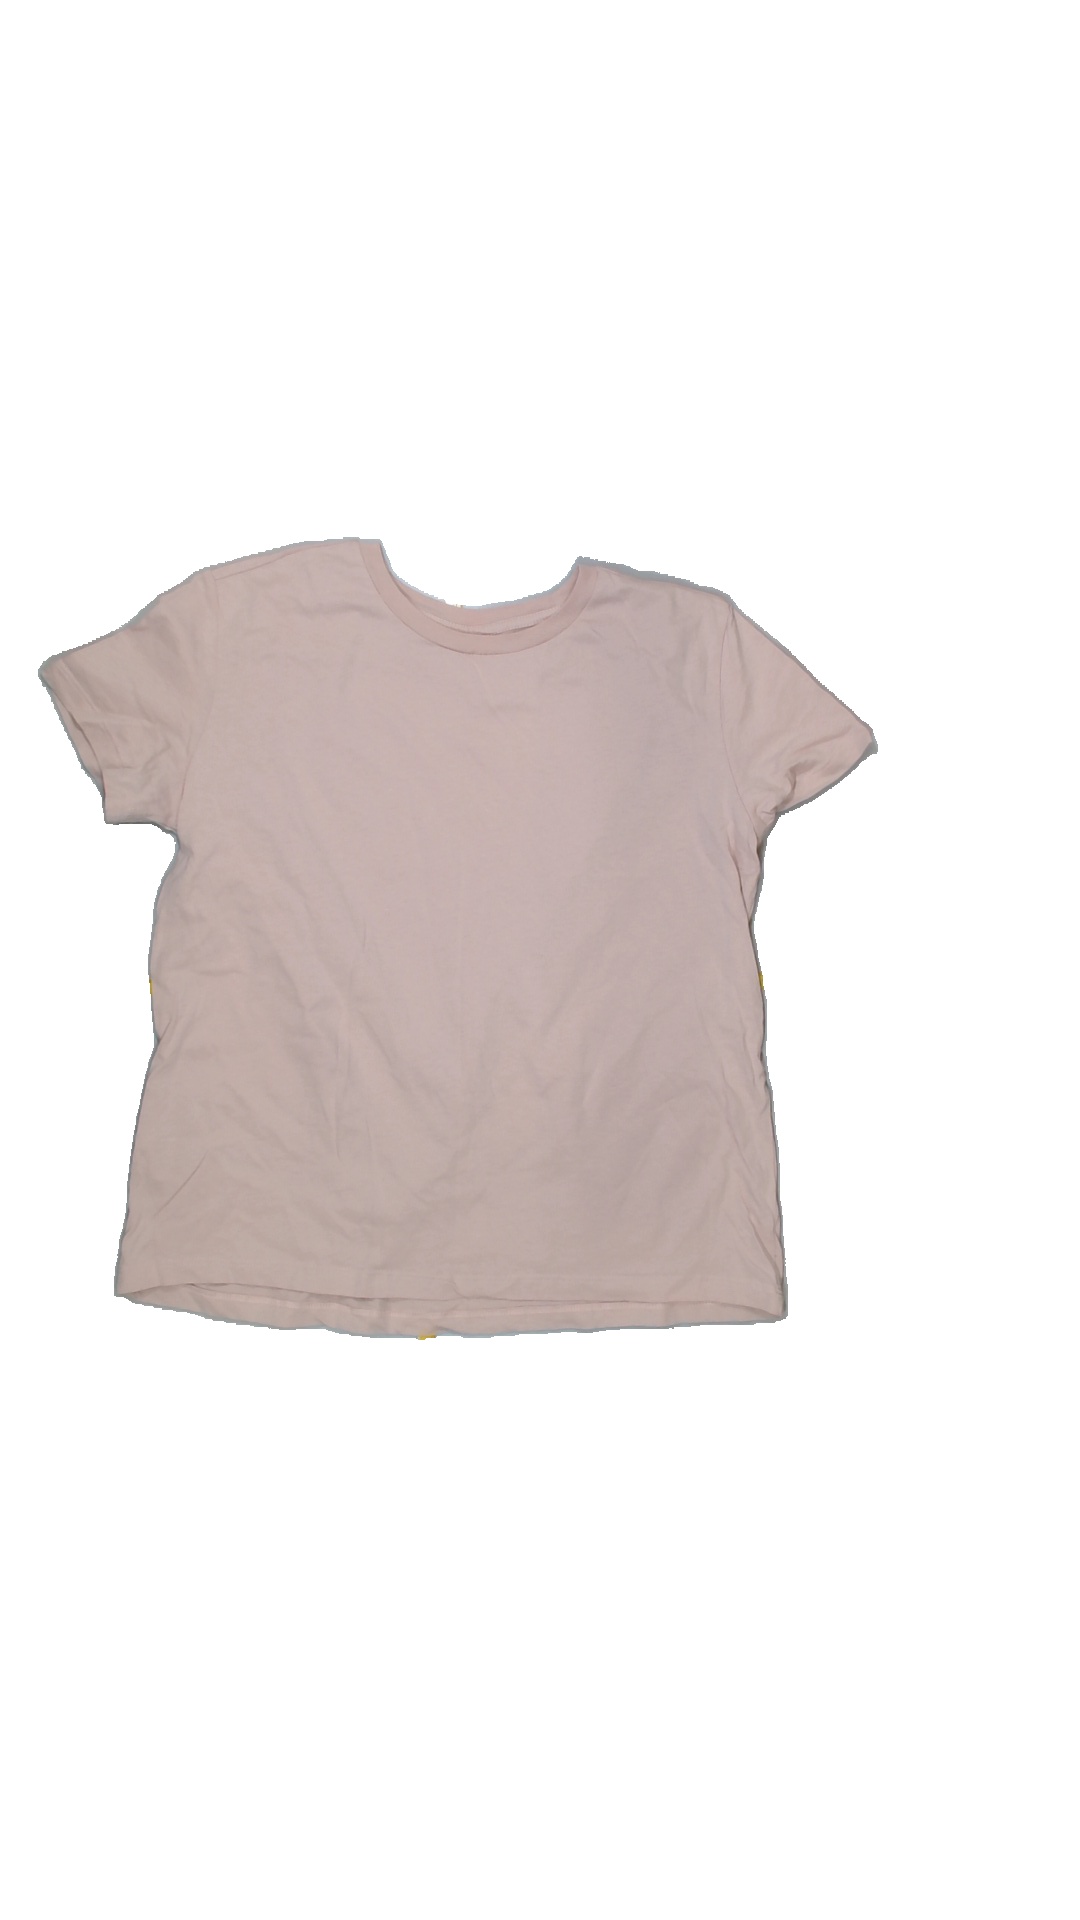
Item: T-shirt (Ladies)
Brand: Not Applicable
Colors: Pink
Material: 100%cotton
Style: No trend
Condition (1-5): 4
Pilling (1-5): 4
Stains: No
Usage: Reuse
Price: <50